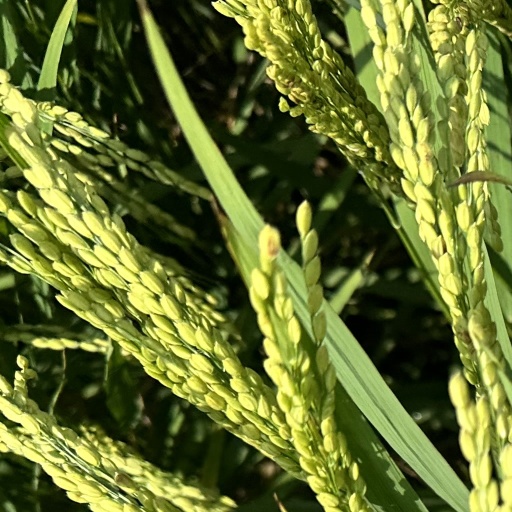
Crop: rice